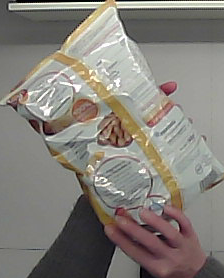
Product: lays_classic